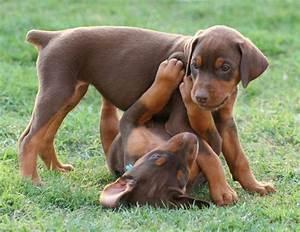
dog